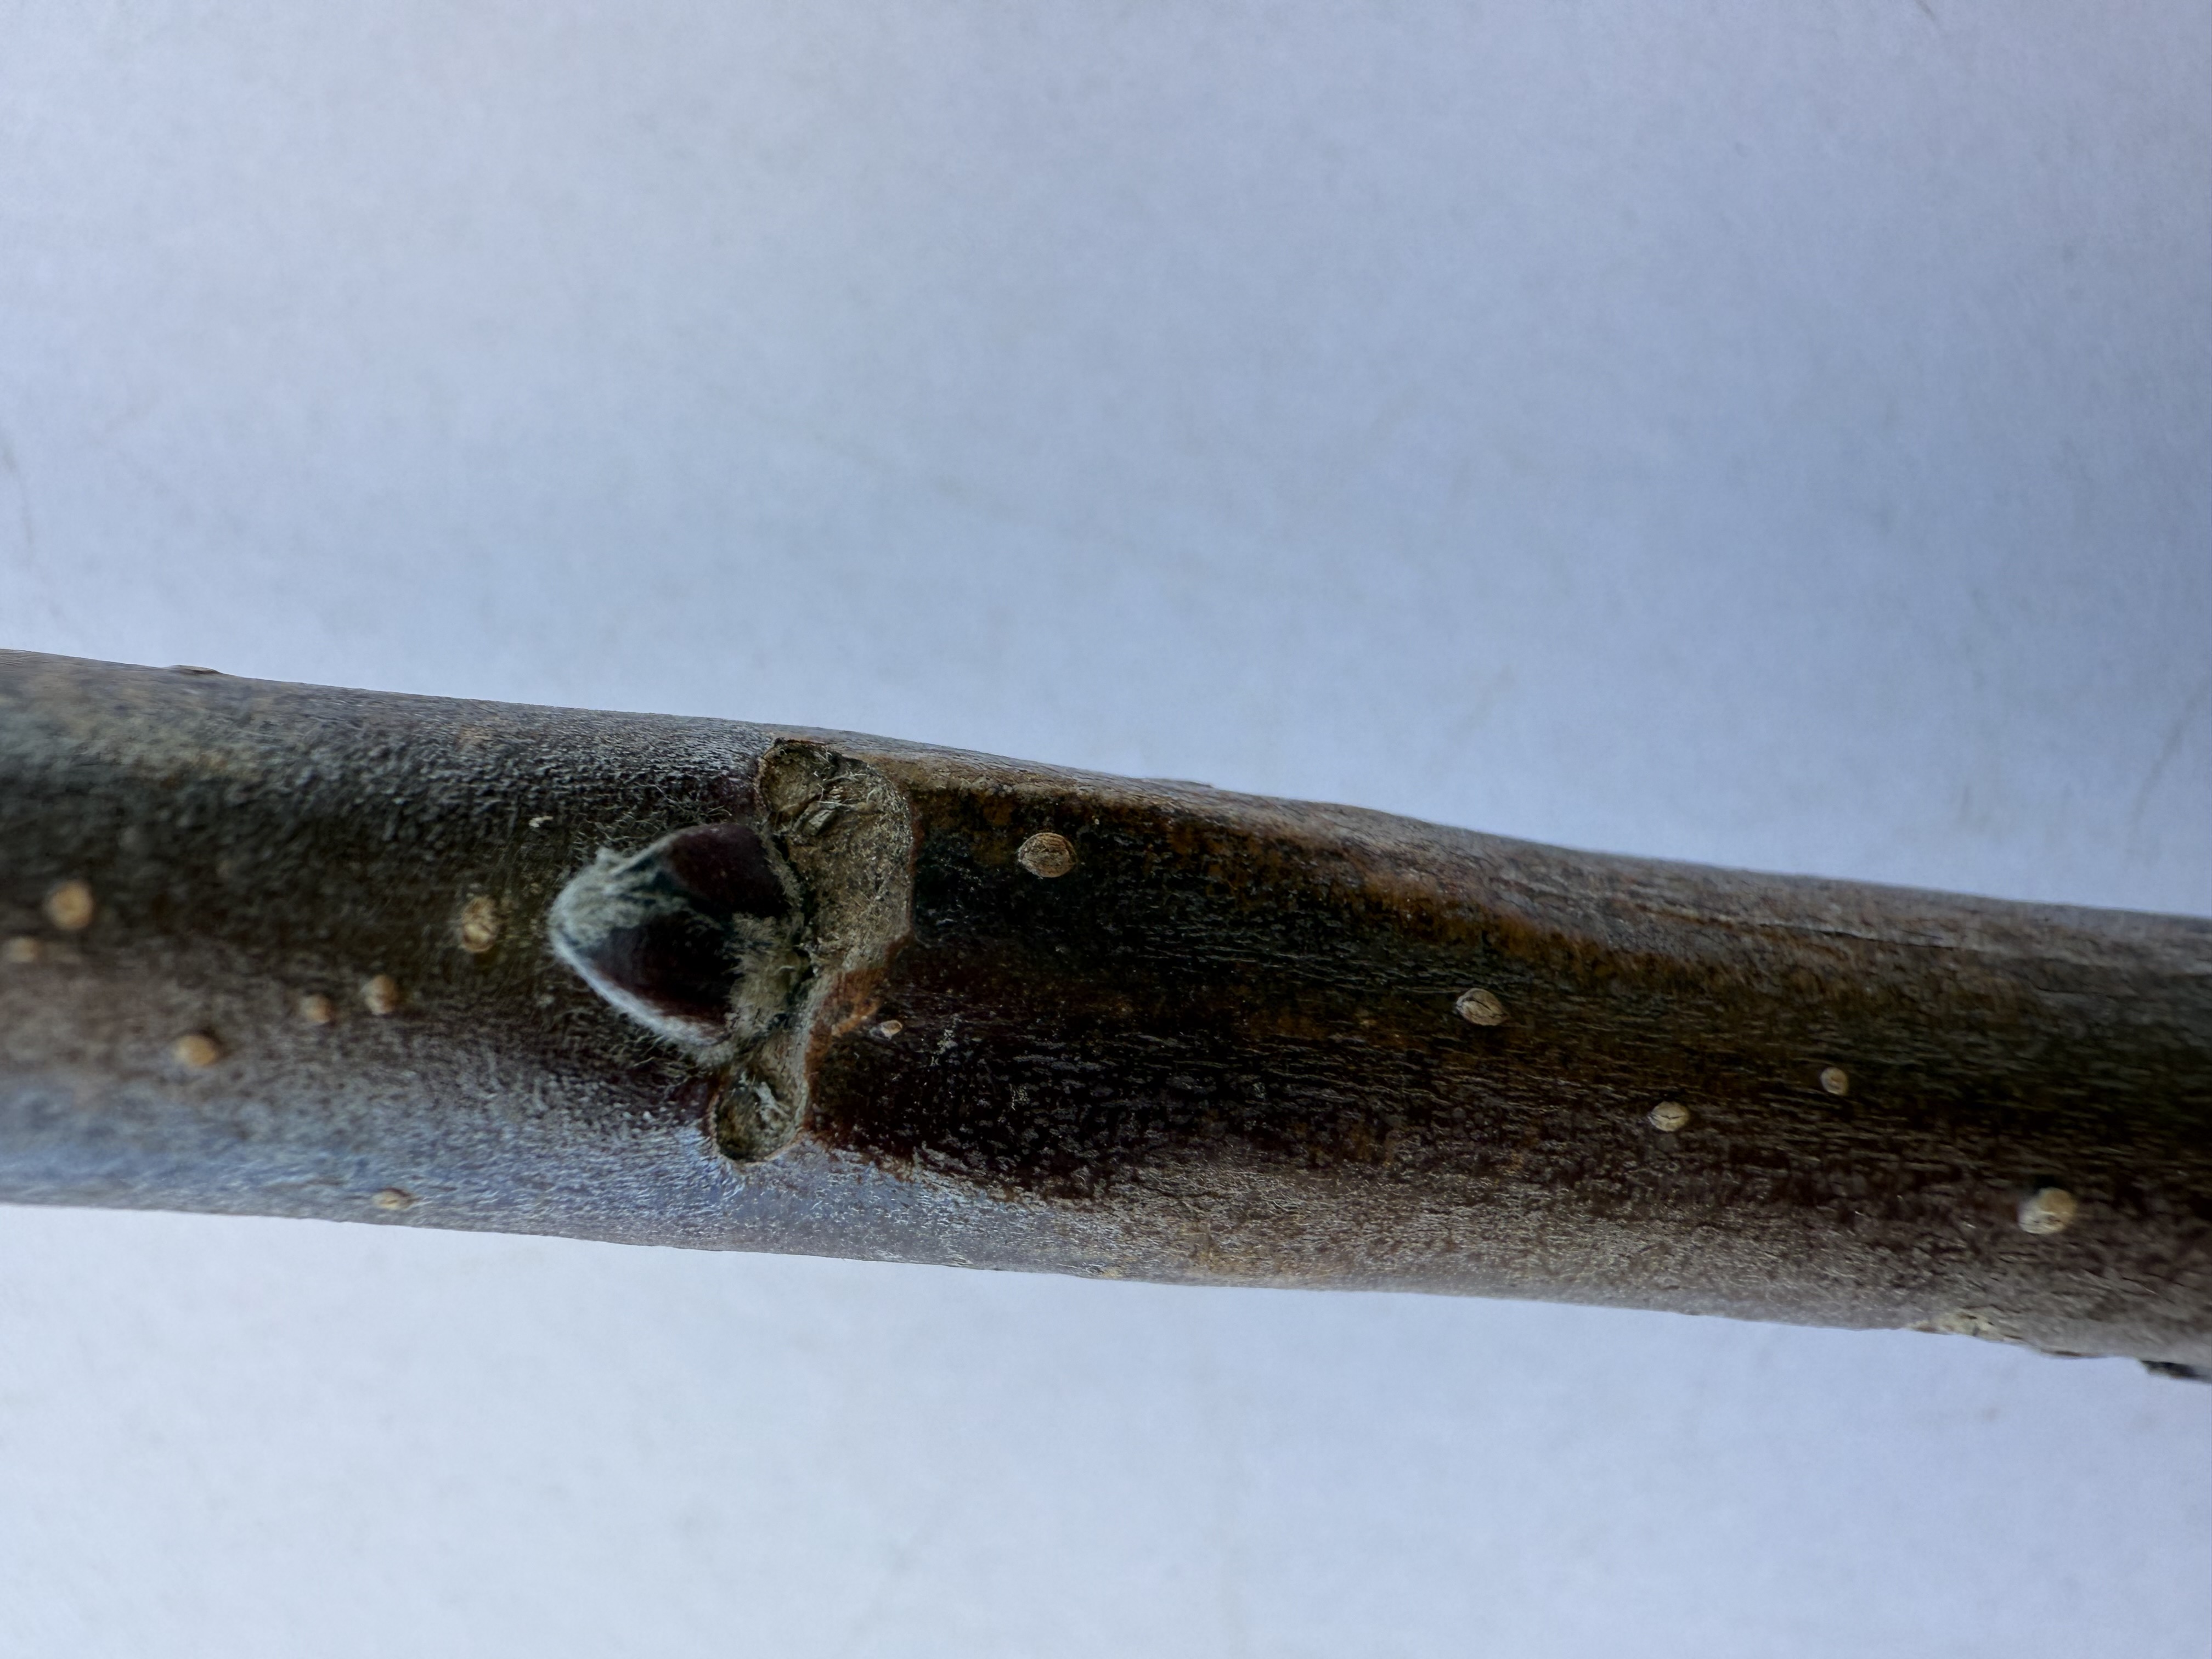
Variety: Fuji Apple